Evan Bayh

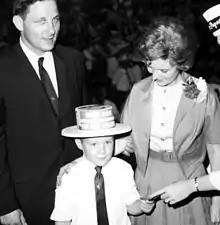
Bayh with his father Birch and mother Marvella during his father's 1962 Senate campaign

Birch Evans Bayh III was born on December 26, 1955, in Shirkieville, Indiana, to Marvella Bayh (née Hern; 1933–1979) and Birch E. Bayh Jr. (1928–2019), who was a U.S. Senator from 1963 until 1981, following his electoral defeat by then-Representative and future Vice President Dan Quayle.